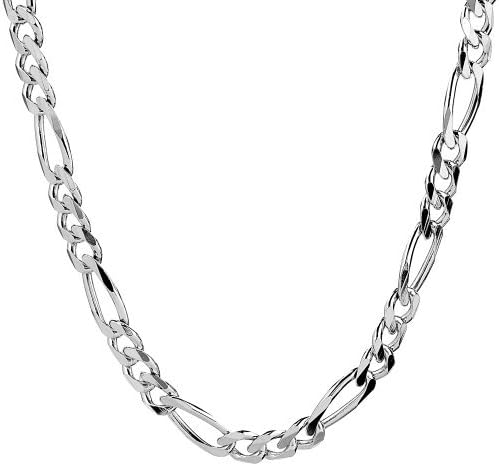
Figaro 100-4MM .925 Sterling Silver Italian Link Chain
Category: AMAZON FASHION
This is Made in Italy 100% Authentic Also High Shine Polished.Available in 7"-36".
Features: Made In Italy | High Polish Shine | Solid .925 Sterling Silver